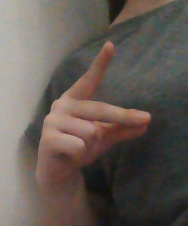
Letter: ta